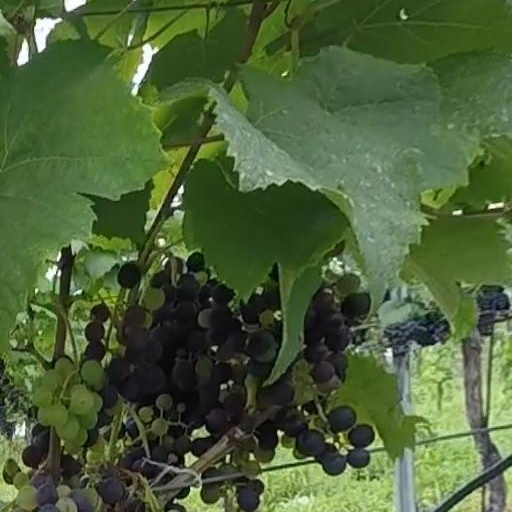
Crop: grape